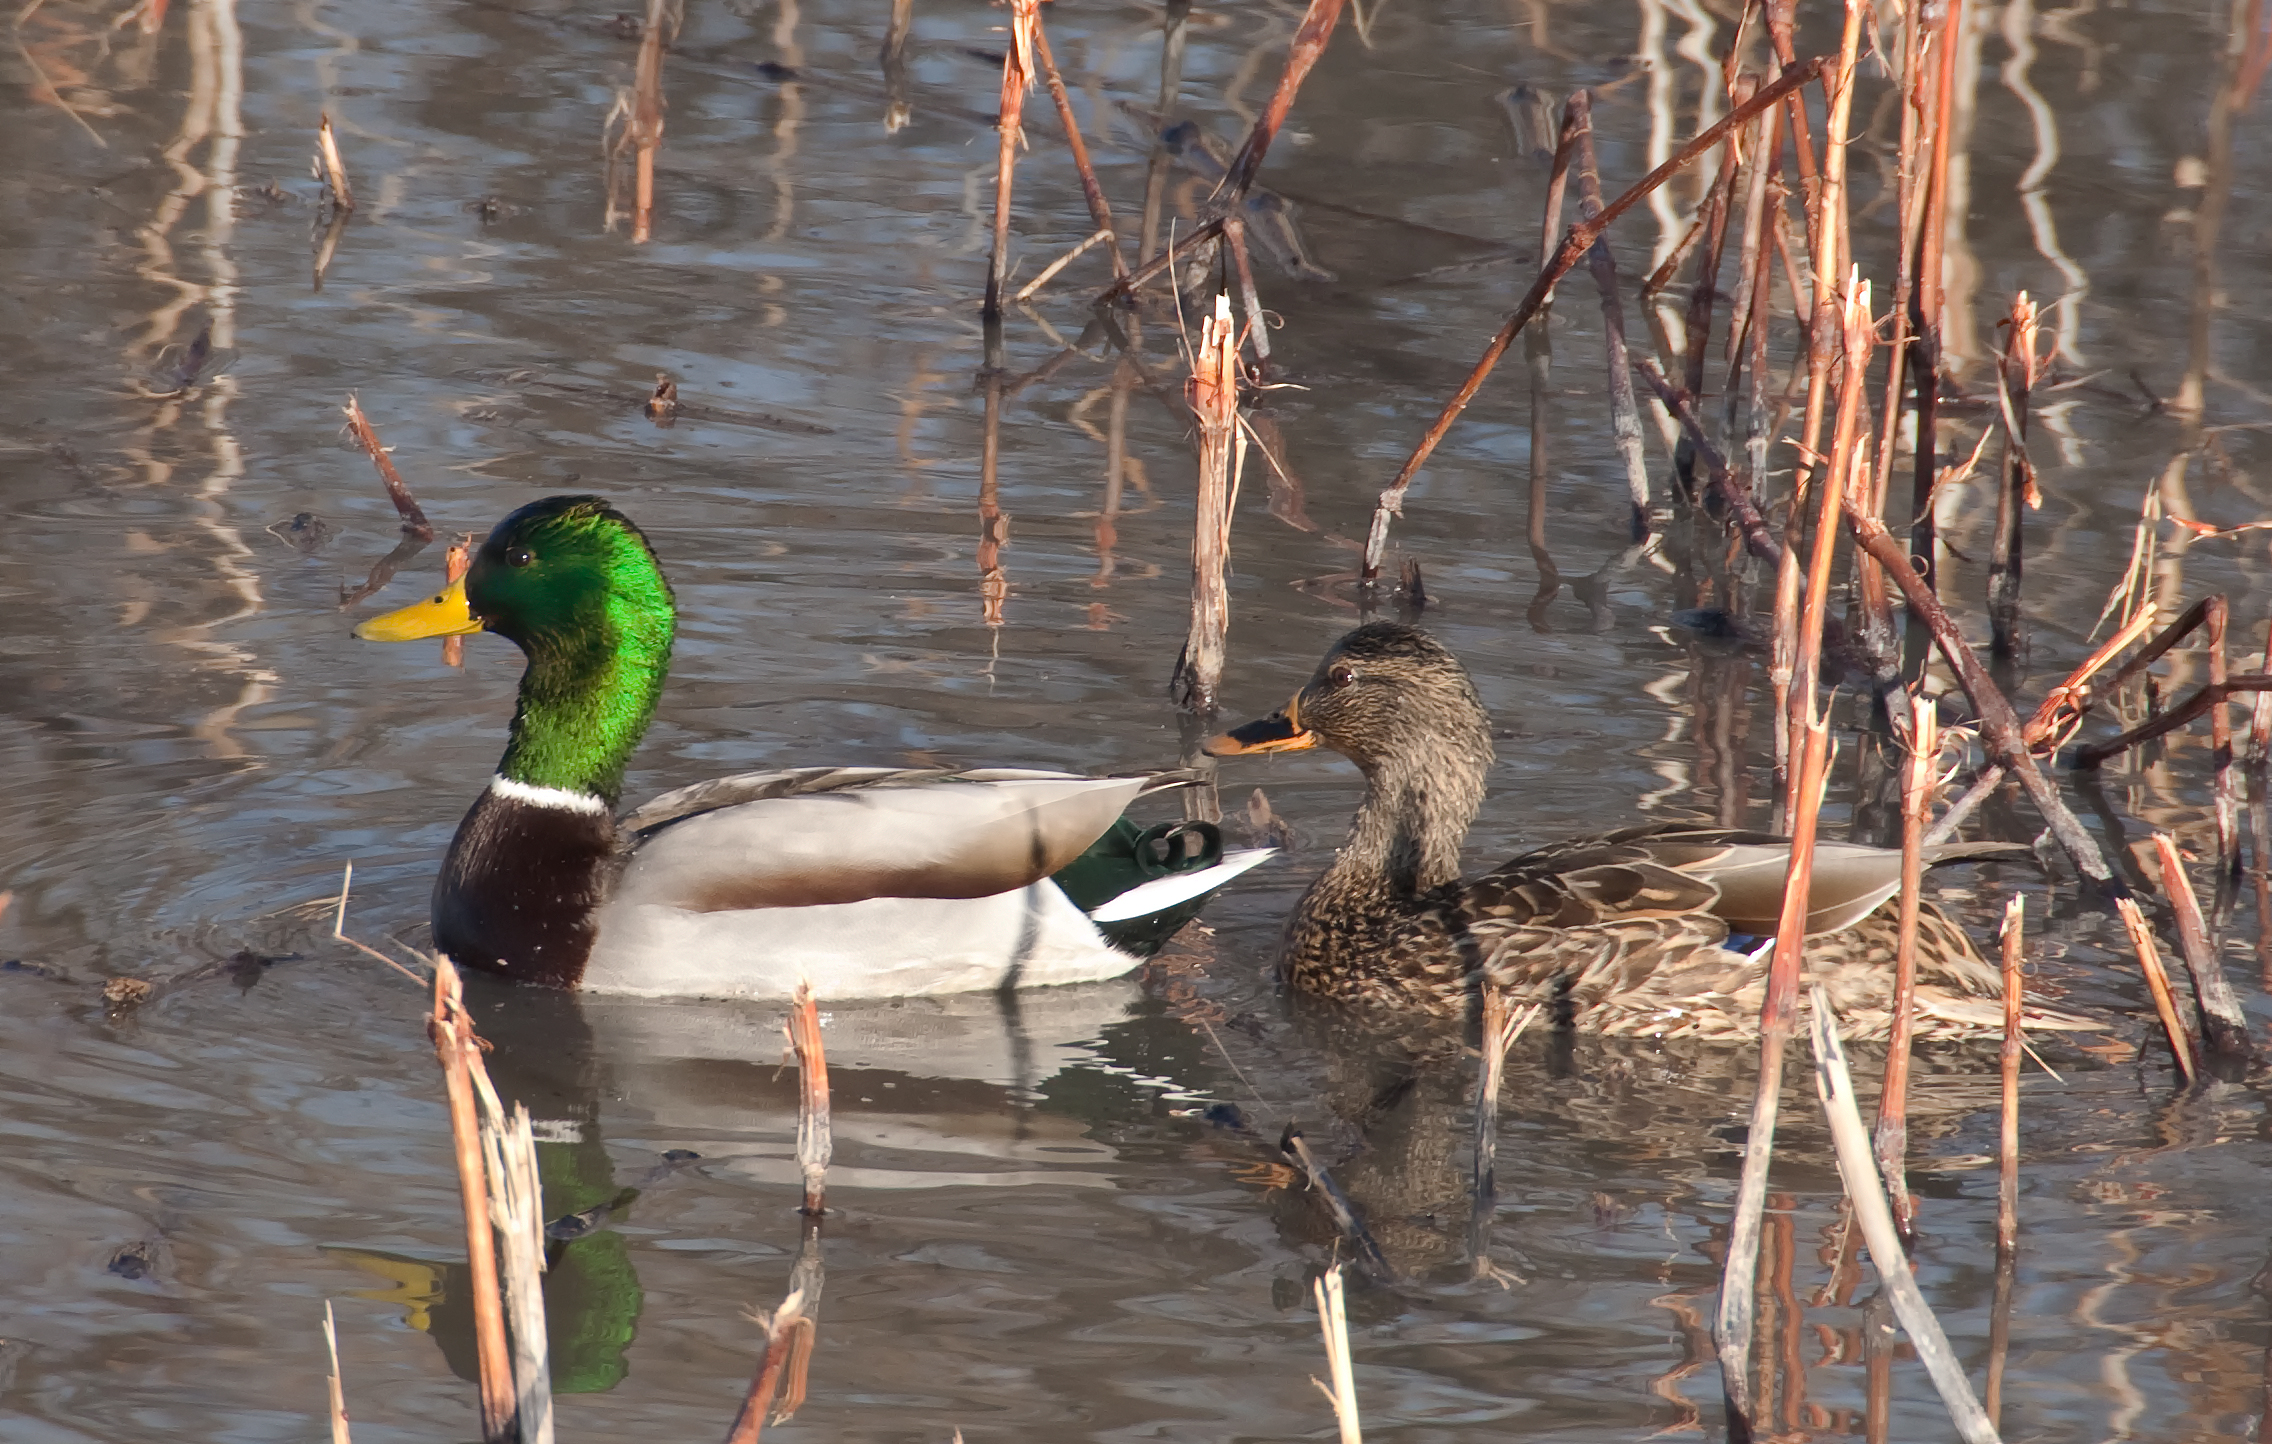
nature, bird, wildlife, fauna, duck, wetland, waterfowl, water bird, mallard, ducks geese and swans